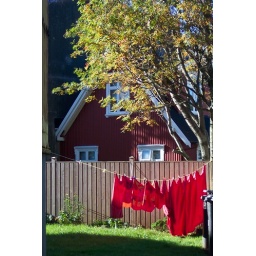
Red laundry, by a red house on a bright autumn day.